Avatar

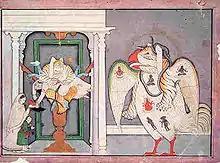
Sharabha (right) with Narasimha (18th-century painting, Pahari/Kangra School)

Although Puranic scriptures contain occasional references to avatars of Shiva, the avatar doctrine is neither universally accepted nor commonly adopted in Shaivism. The views on the doctrine of incarnation has been one of the significant doctrinal differences between Vaishnavism and Shaivism, in addition to their differences on the role of householder life versus monastic life for spiritual release. Shaivism is a transcendental theology, where man, with the help of his Guru, is his own savior.